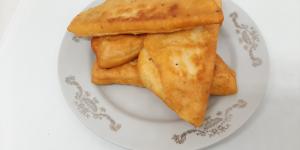
cachangas con queso